Bradley Wiggins

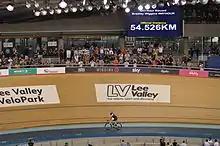
Wiggins celebrating his hour record of 54.526 km at London's Lee Valley VeloPark in June 2015

Wiggins was selected to participate in two road cycling events at the 2012 Summer Olympics in London – the time trial and the road race. Wiggins finished 103rd in the road race. Wiggins won gold in the time trial ahead of Martin of Germany and Froome of Britain. By doing so he became the most decorated British Olympian, with seven medals, surpassing the six won by Sir Steve Redgrave. This record was soon shared with Sir Chris Hoy, who also obtained his seventh Olympic medal in 2012. Wiggins entered the "Guinness World Records", becoming the first cyclist to win an Olympic gold medal and the Tour de France in the same year. Wiggins's boyhood idol Miguel Induráin won five consecutive Tours between 1991 and 1995, and won a gold medal at the 1996 Olympics in Atlanta.